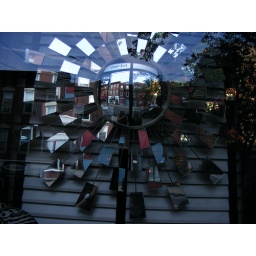
LIC: mirror in window